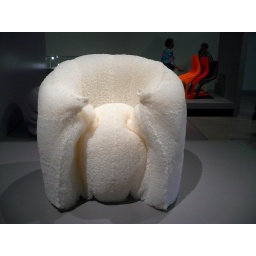
A chair baked in the oven